Saints Cyril and Methodius Slovak Roman Catholic School

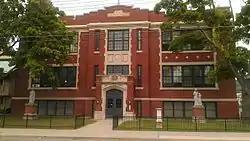
Schoolhouse Apartments, September 2013

Saints Cyril and Methodius Slovak Roman Catholic School, now known as Schoolhouse Apartments, is a historic Catholic school building located at Binghamton in Broome County, New York. It was built in 1910 and is a two-story over a raised basement, steel frame building clad in brick. The building is rectangular in shape, 85 feet wide by 45 feet deep.